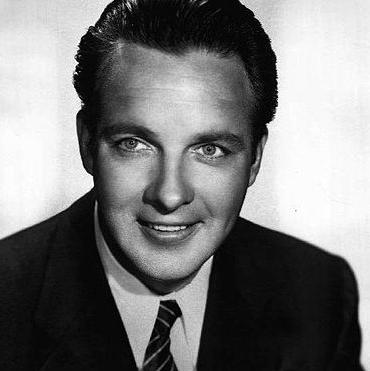
Age: 39